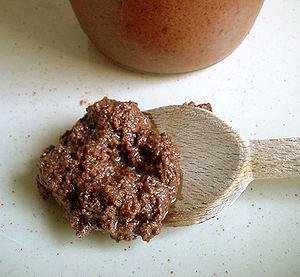
cuillère en bois avec de la tapenade et pot de tapenade (purée d'olive et autres ingrédients) en: A spoon with tapenade and a pot of tapenade (mashed olives and other ingredients)
La cuisine occitane est une cuisine diversifiée qui a des traits caractéristiques de la cuisine méditerranéenne, mais se différencie des cuisines catalane et italienne. En raison de la taille de l'Occitanie et la grande variété de ses terroirs, allant des Pyrénées aux Alpes, de la côte méditerranéenne au Massif central qu'elle englobe majoritairement, c'est une cuisine très variée mais, au-delà de la traditionnelle partition entre l'usage de la graisse de canard au sud ouest et de l'huile d'olive au sud-est, il existe un certain nombre de traits communs à l'ensemble de ce territoire et l'opposant parfois nettement au reste de la France.
L’olivier est un arbre fruitier qui produit les olives, un fruit consommé sous diverses formes et dont on extrait une des principales huiles alimentaires, l'huile d'olive. C'est la variété, domestiquée depuis plusieurs millénaires et cultivée principalement dans les régions de climat méditerranéen, de l'une des sous-espèces de Olea europaea, une espèce d'arbres et d'arbustes de la famille des Oléacées.
Levens est une commune française située dans le département des Alpes-Maritimes, en région Provence-Alpes-Côte d'Azur.